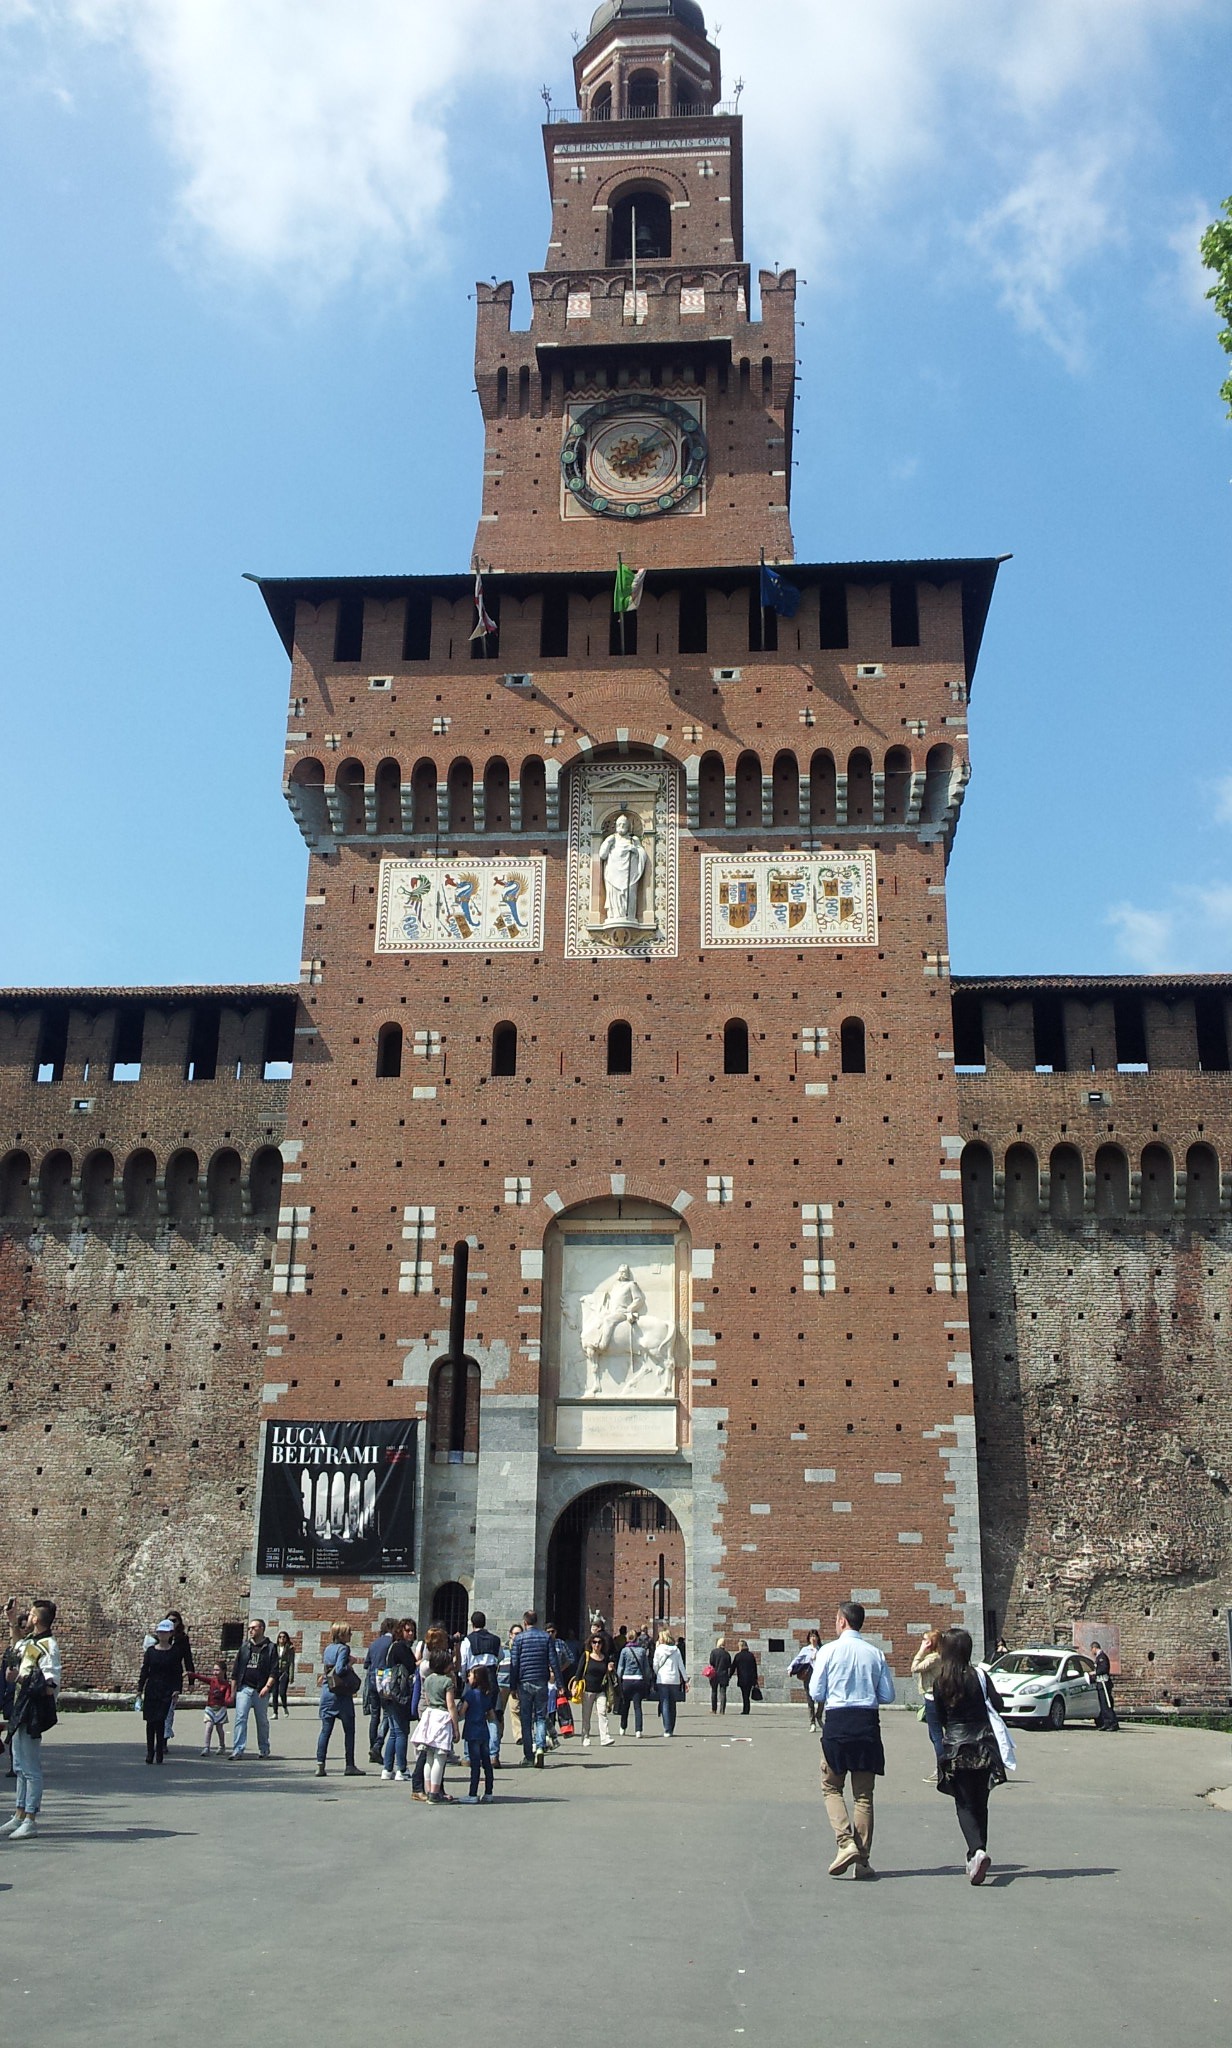
architecture, people, sky, town, building, chateau, city, downtown, tower, plaza, castle, landmark, italy, blue, tourism, clock tower, tourists, town square, milan, ancient history